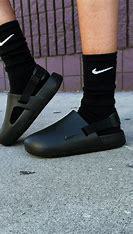
Brand: Nike
Model: Calm